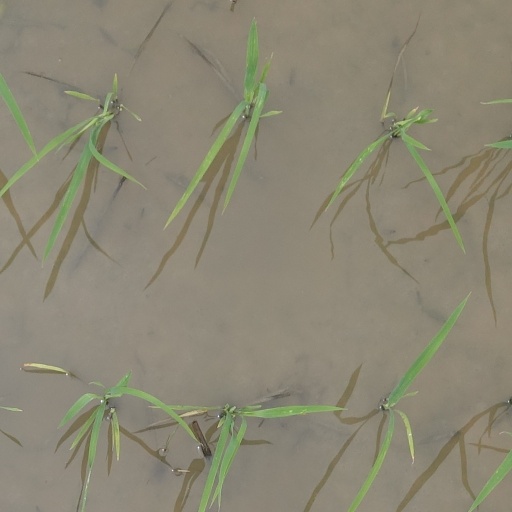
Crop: rice